Alleghany Springs Springhouse

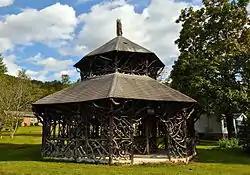
Alleghany Springs Springhouse, September 2013

Alleghany Springs Springhouse is a historic spring house located on the former grounds of Alleghany Springs, at Alleghany Springs, Montgomery County, Virginia. It was built about 1890, and is a two-tier, rustic, hip-roofed, octagonal pavilion. The structure is supported on rough cedar posts with complex intertwined knots of rhododendron branches and roots forming brackets, railings, and even vaulted "ceilings." At the center of the structure is the Alleghany Spring, that has been blocked.